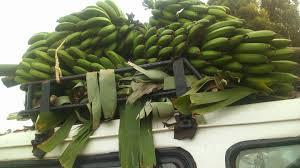
Matatu lina mikungu mingi ya ndizi juu ya paa lake,zimefungwa kwa uangalifu kwa ajili ya kusafirishwa. Huenda zinaelekea sokoni,ndizi hizo za kijani zinaonyesha kuwa ni za kuvunwa hivi karibuni,ni taswira ya kawaida maeneo ya vijijini au miji midogo ambapo magari ya usafiri wa umma hutumika pia kusafirisha bidhaa.